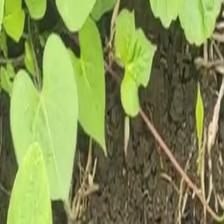
Weed species: Obscure_morning _glory(Ipomoea obscura)